Oliver Fiechter

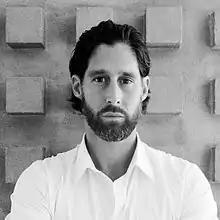

Oliver Fiechter (born April 30, 1972) is a Swiss economic philosopher, digital business model innovationist, management visionaire, entrepreneur, and author of the books "We Are The Economy!" (2012) and "Rise of the Digital Tribal Society" (2016).